Chouara Tannery

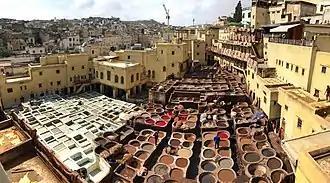
General view of the Chouara Tannery (following recent renovations)

Chouara Tannery (sometimes spelled Chouwara) is one of the three tanneries in the city of Fez, Morocco. It is the largest tannery in the city and one of the oldest. It is located in Fes el Bali, the oldest medina quarter of the city, near the Saffarin Madrasa along the Oued Fes (also known as the Oued Bou Khrareb). Since the inception of the city, the tanning industry has been continually operating in the same fashion as it did in the early centuries. Today, the tanning industry in the city is considered one of the main tourist attractions. The tanneries are packed with round stone vessels filled with dye or white liquids for softening the hides. The leather goods produced in the tanneries are exported around the world.